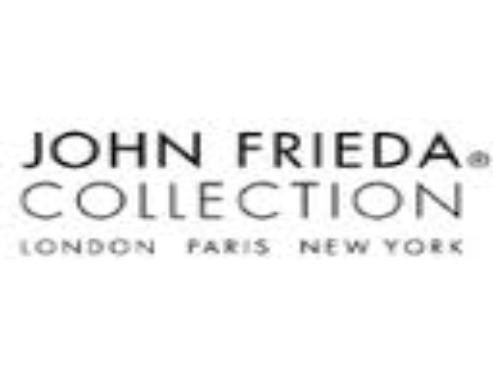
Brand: John Frieda
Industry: Necessities